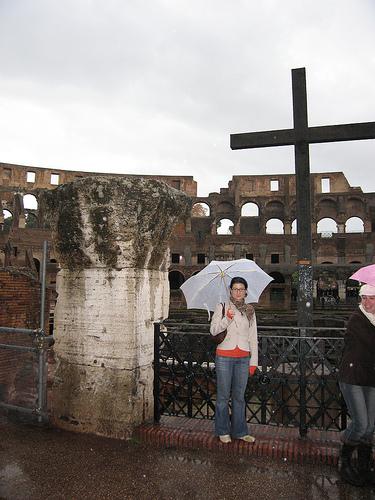
Weather: rain or strom